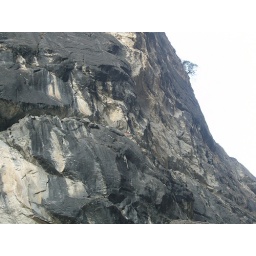
if u look closely, u should be able to see a french bird in a red coat.